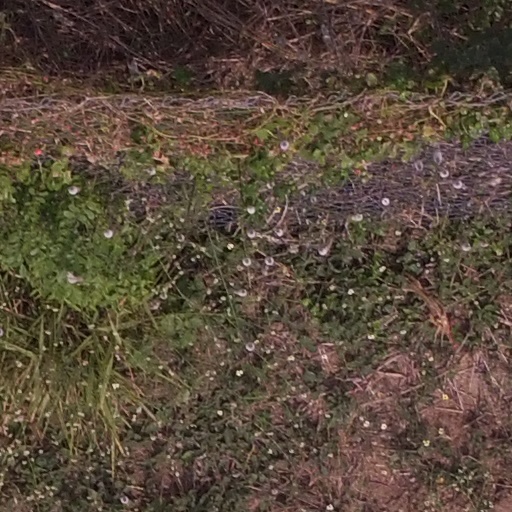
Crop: maize; corn